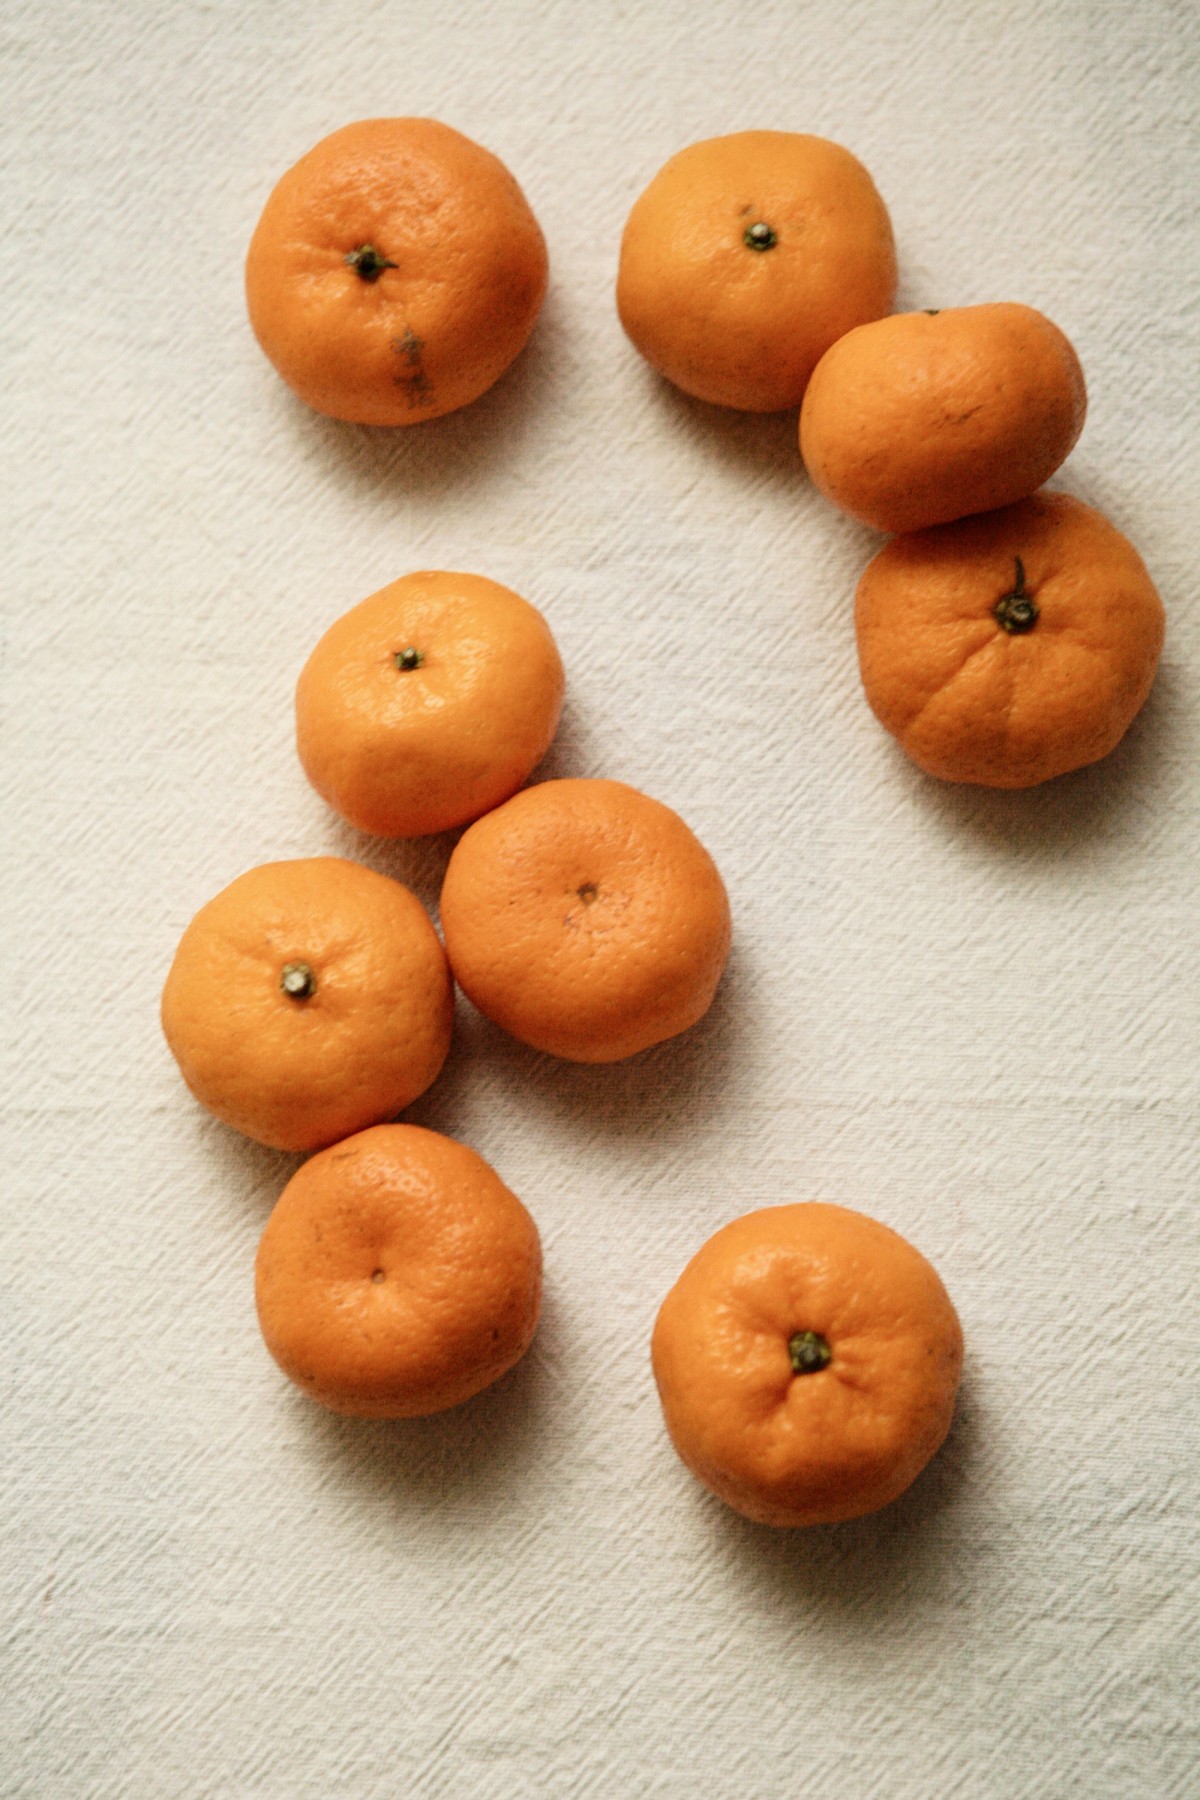
Tags: produce, baking, dessert, baked goods, flowering plant, land plant, snack food